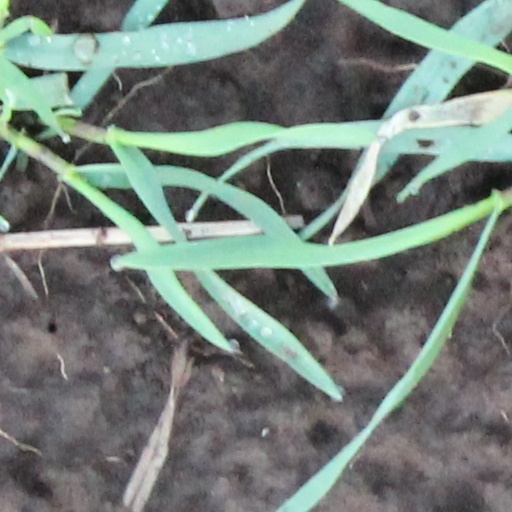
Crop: wheat